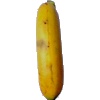
Label: Banana Lady Finger 1